Thomas Potts (clerk)

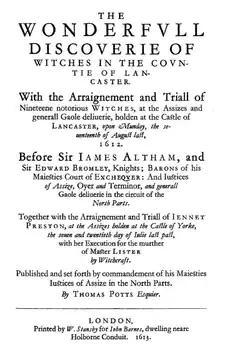
Title page, 1613

During the trial of the witches, at the judges' request he compiled an account of the proceedings, which Bromley corrected before publication. It appeared in the following year under the title "The Wonderfull Discoverie of Witches in the Countie of Lancaster", London, 1613, 4to.